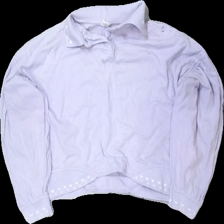
View: front
Type: Top
Category: Ladies
Brand: Not in the list
Colors: Purple, White, Pink
Material: 100% bomull
Pattern: Other
Cut: Regular
Size: 38
Season: All
Stains: Minor
Damage: nopprigt och smuts fläckar
Damage location: top center
Damage 2: luddigt
Damage 2 location: middle center
Damage 3: luddigt
Damage 3 location: middle center
Price range: <50
Recommended usage: Export
Description: långärmad tröja med tryck och ribbat mönster på krage, ändslut och ärmslut